Wild Arms 3

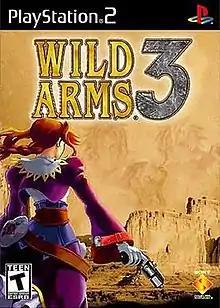
North American cover art

Wild Arms 3, known in Japan as , is a role-playing video game developed by Media.Vision and published by Sony Computer Entertainment for the PlayStation 2. It is a sequel to "Wild Arms" and "Wild Arms 2". It was released in Japan and North America in 2002 and Europe in 2003 by Ubi Soft. In May 2016 the game was released for PlayStation 4 through PlayStation Network.